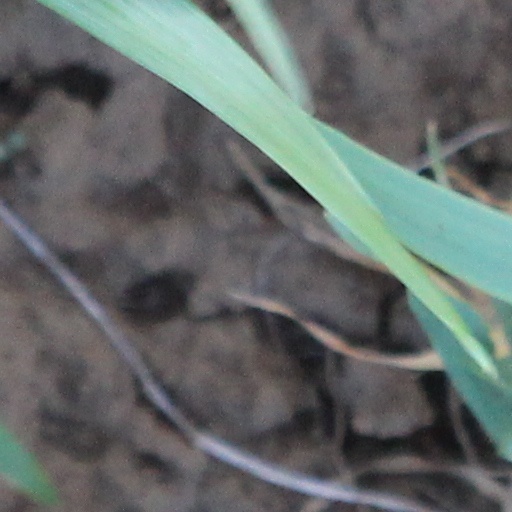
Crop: wheat